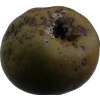
Label: pear